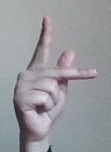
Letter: dha